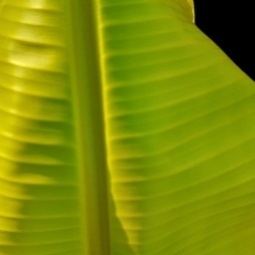
Label: Sulphur